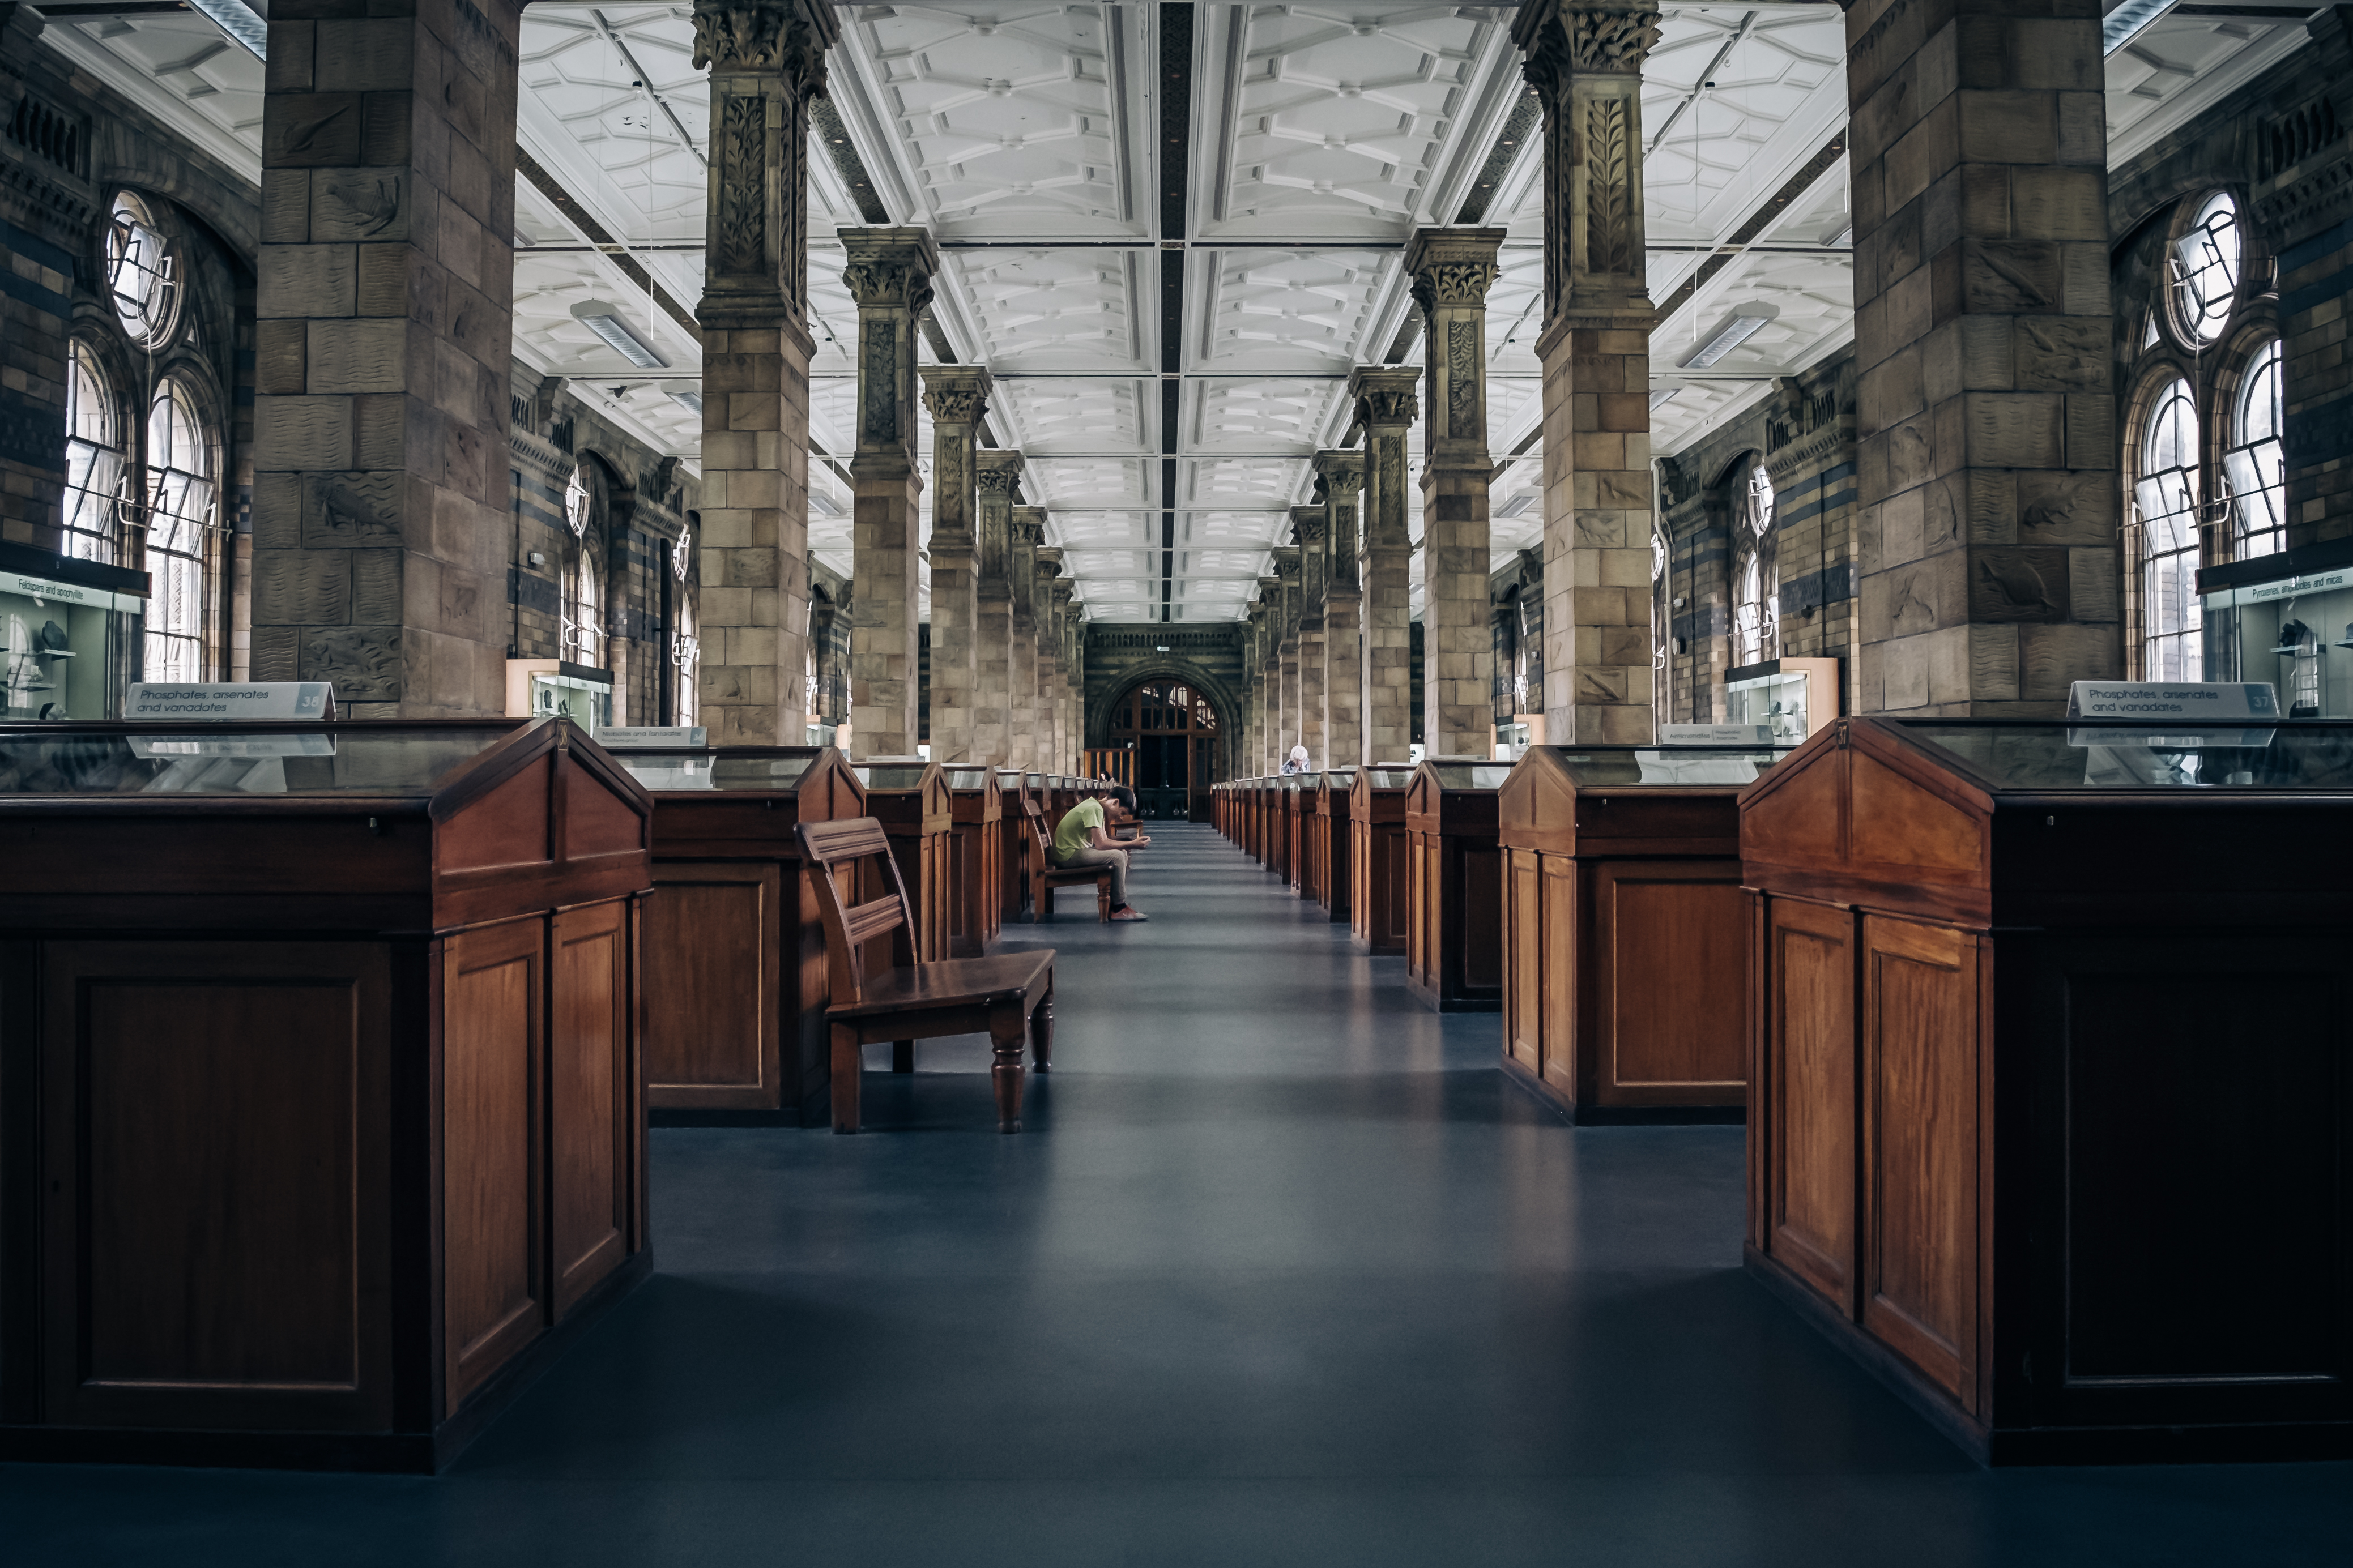
light, architecture, structure, wood, building, symmetrical, pattern, museum, place of worship, interior design, london, inside, indoors, lines, daylight, columns, hallway, tourist attraction